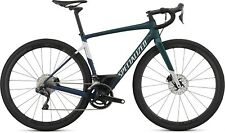
Vehicle type: Bikes